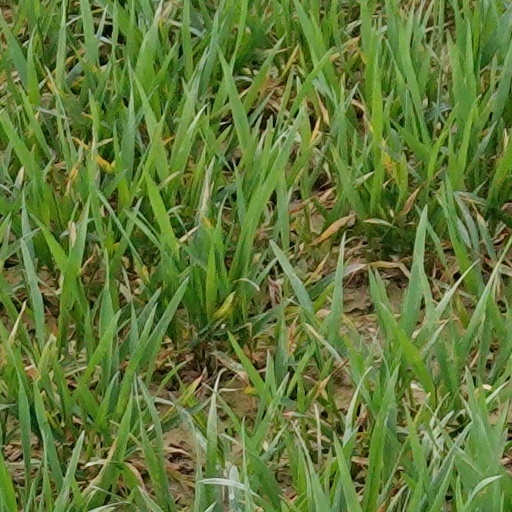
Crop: wheat